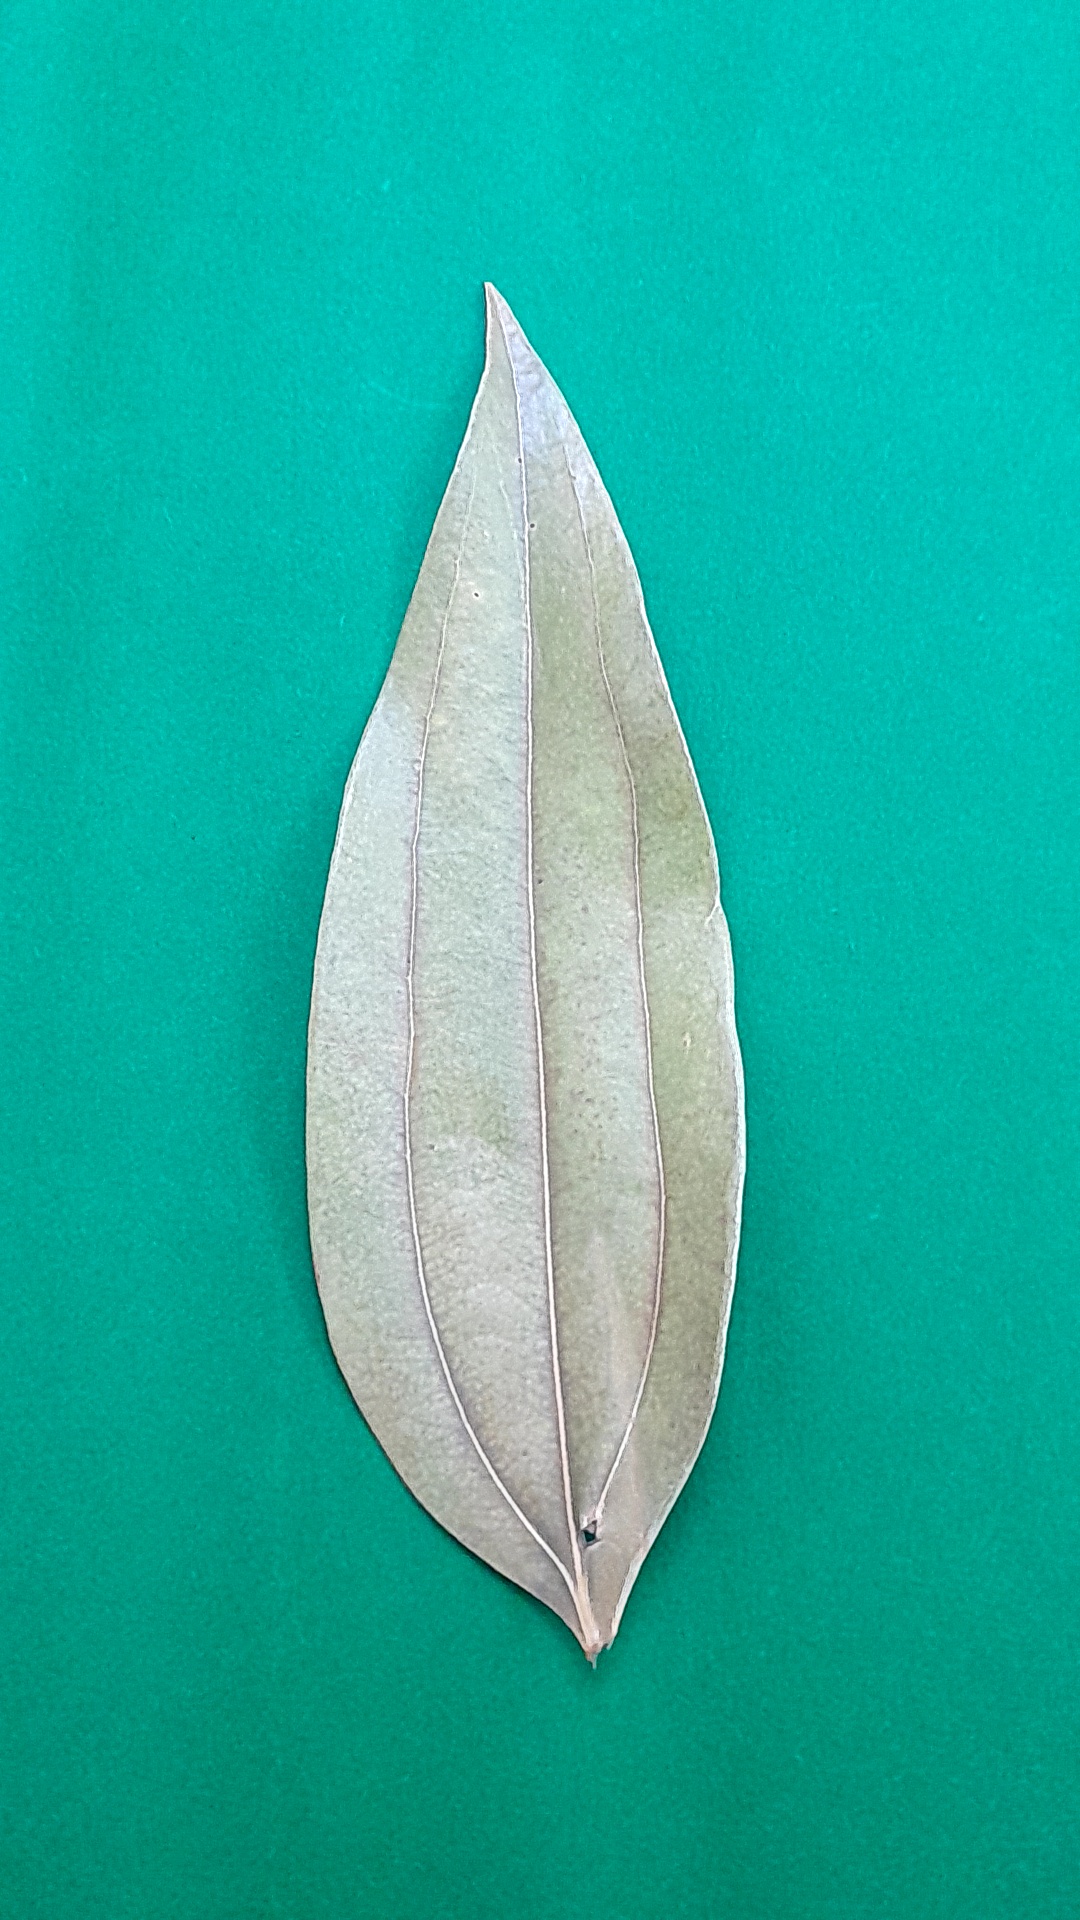
Label: Dry Leaf